Dom Lustosa

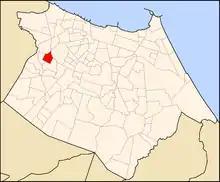
Location of the neighborhood in Fortaleza

Dom Lustosa is a neighborhood in the western zone of Fortaleza–CE, in the Northeast Region of Brazil, which until 2020 was part of the Regional Executive Office III. After 2020, under decree No. 14,899 it became part of Territory 37, in Region 11.